Clackmannanshire

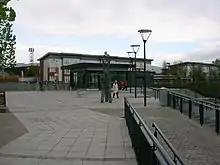
Alloa railway station

The Ochil Hills dominate the northern third of the county, where Ben Cleuch, Clackmannanshire's highest point, can be found. The northernmost salient of the county lies along the Upper Glendevon Reservoir. Strathdevon is immediately to the south of the steep escarpment formed by the Ochil Fault, along which the Hillfoots Villages are located. Strathdevon mostly comprises a lowland plain a few hundred metres either side of the River Devon, which joins the Forth near Cambus. There is also the Black Devon river that flows past the town of Clackmannan to join the Forth near Alloa. This confluence once had a small pier, for portage to Dunmore pier on the south shore, and anchorage of smaller sailing ships, while others of greater tonnage could be accepted at Dunmore pier on the opposite banks of the Forth. Roughly in the centre of the county lies the Gartmorn Dam County Park, and there are small patches of forest in the south-east of the county. Two unnamed peninsulas are formed by meanders in the river Forth along Clackmannanshire's southern boundary; the easternmost of these has two small islands - Tullibody Inch and Alloa Inch - either side of it.